Nexter Narwhal

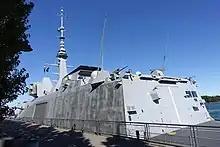
Two Narwhal on top of the fight hangar of the frigate "Languedoc".

The French Navy uses the Narwhal on a number of ships. On large units, it is used as a secondary armament for self-defence, while it can constitute the main armament of smaller units.